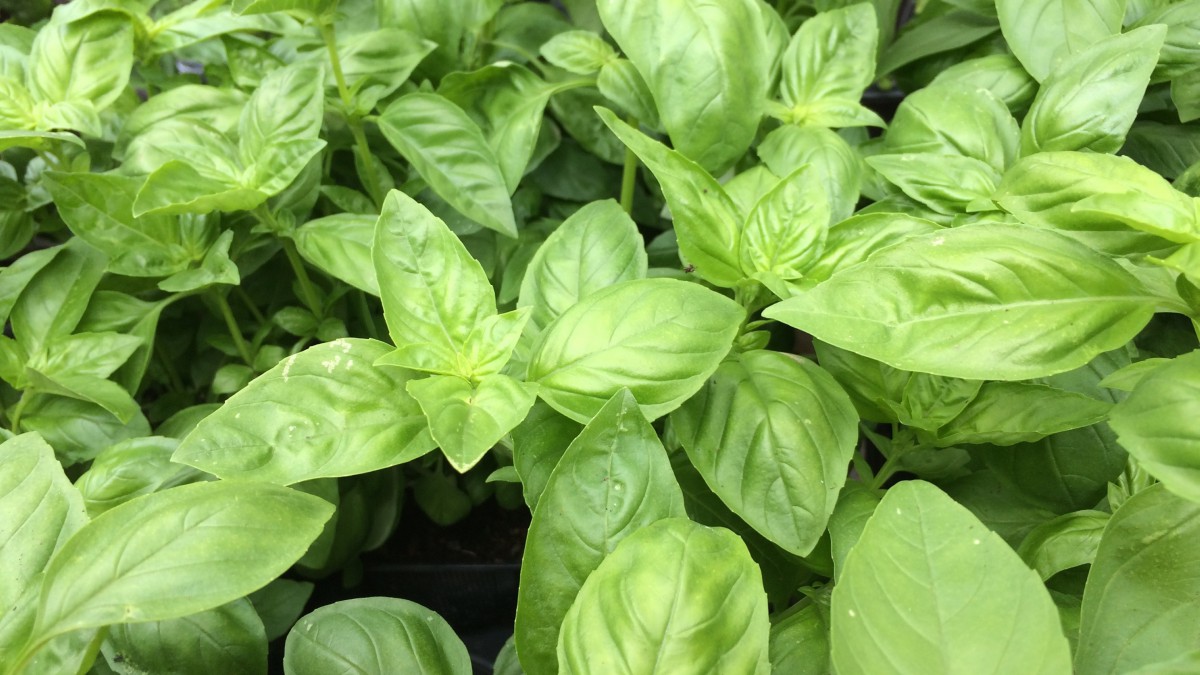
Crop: unknown
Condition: basil